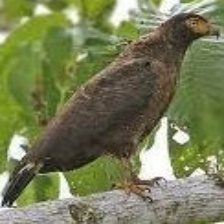
Species: CRESTED SERPENT EAGLE
Scientific name: SPILORNIS CHEELA